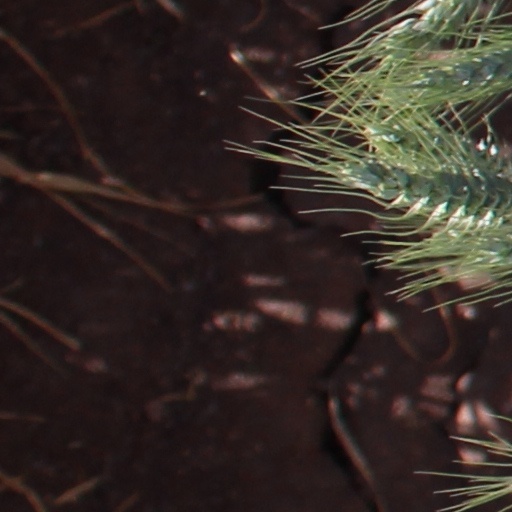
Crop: wheat